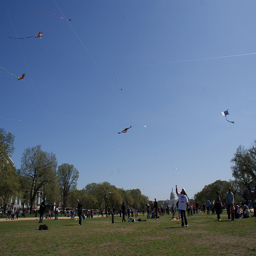
A group of people in grassy field with kites in the sky.
Many people are flying kites in a green field.
a crowd of people flying kites in a field in Washington, DC.
Several people are flying kites in the park.
Group of people standing in a field flying kites.